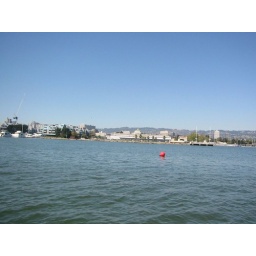
Red ball in the water